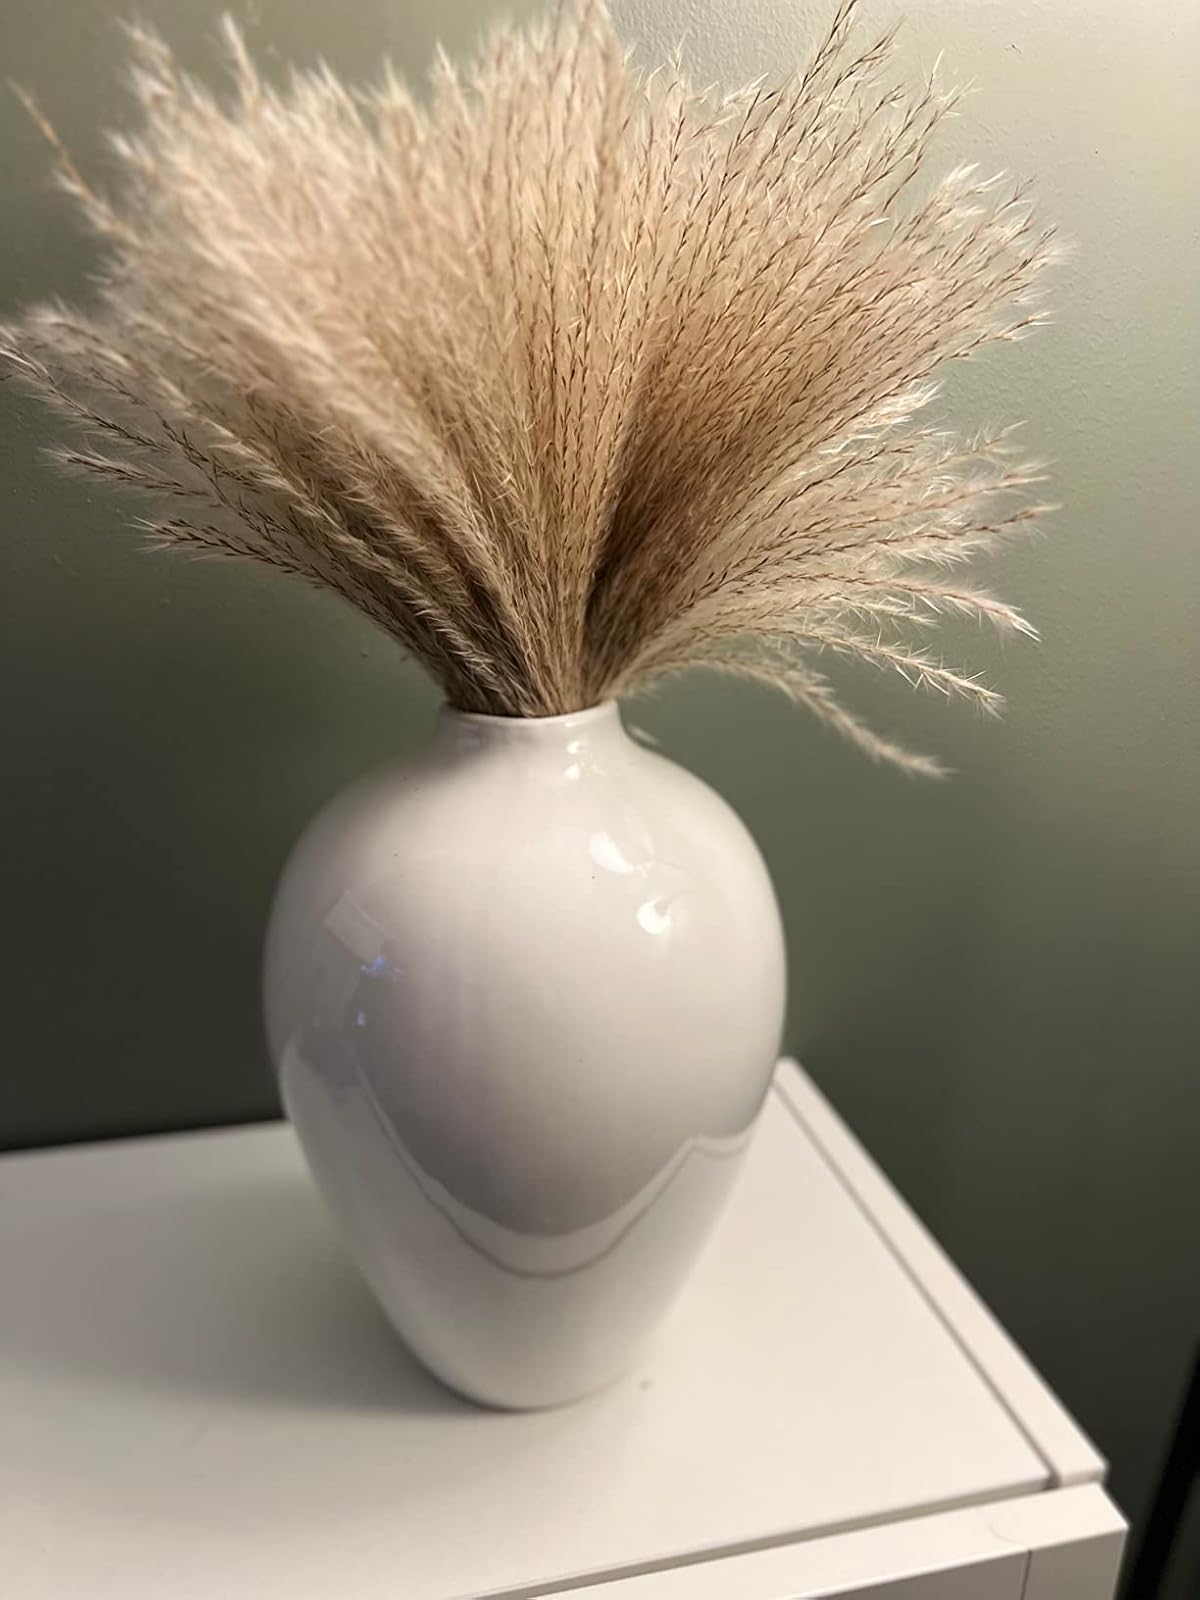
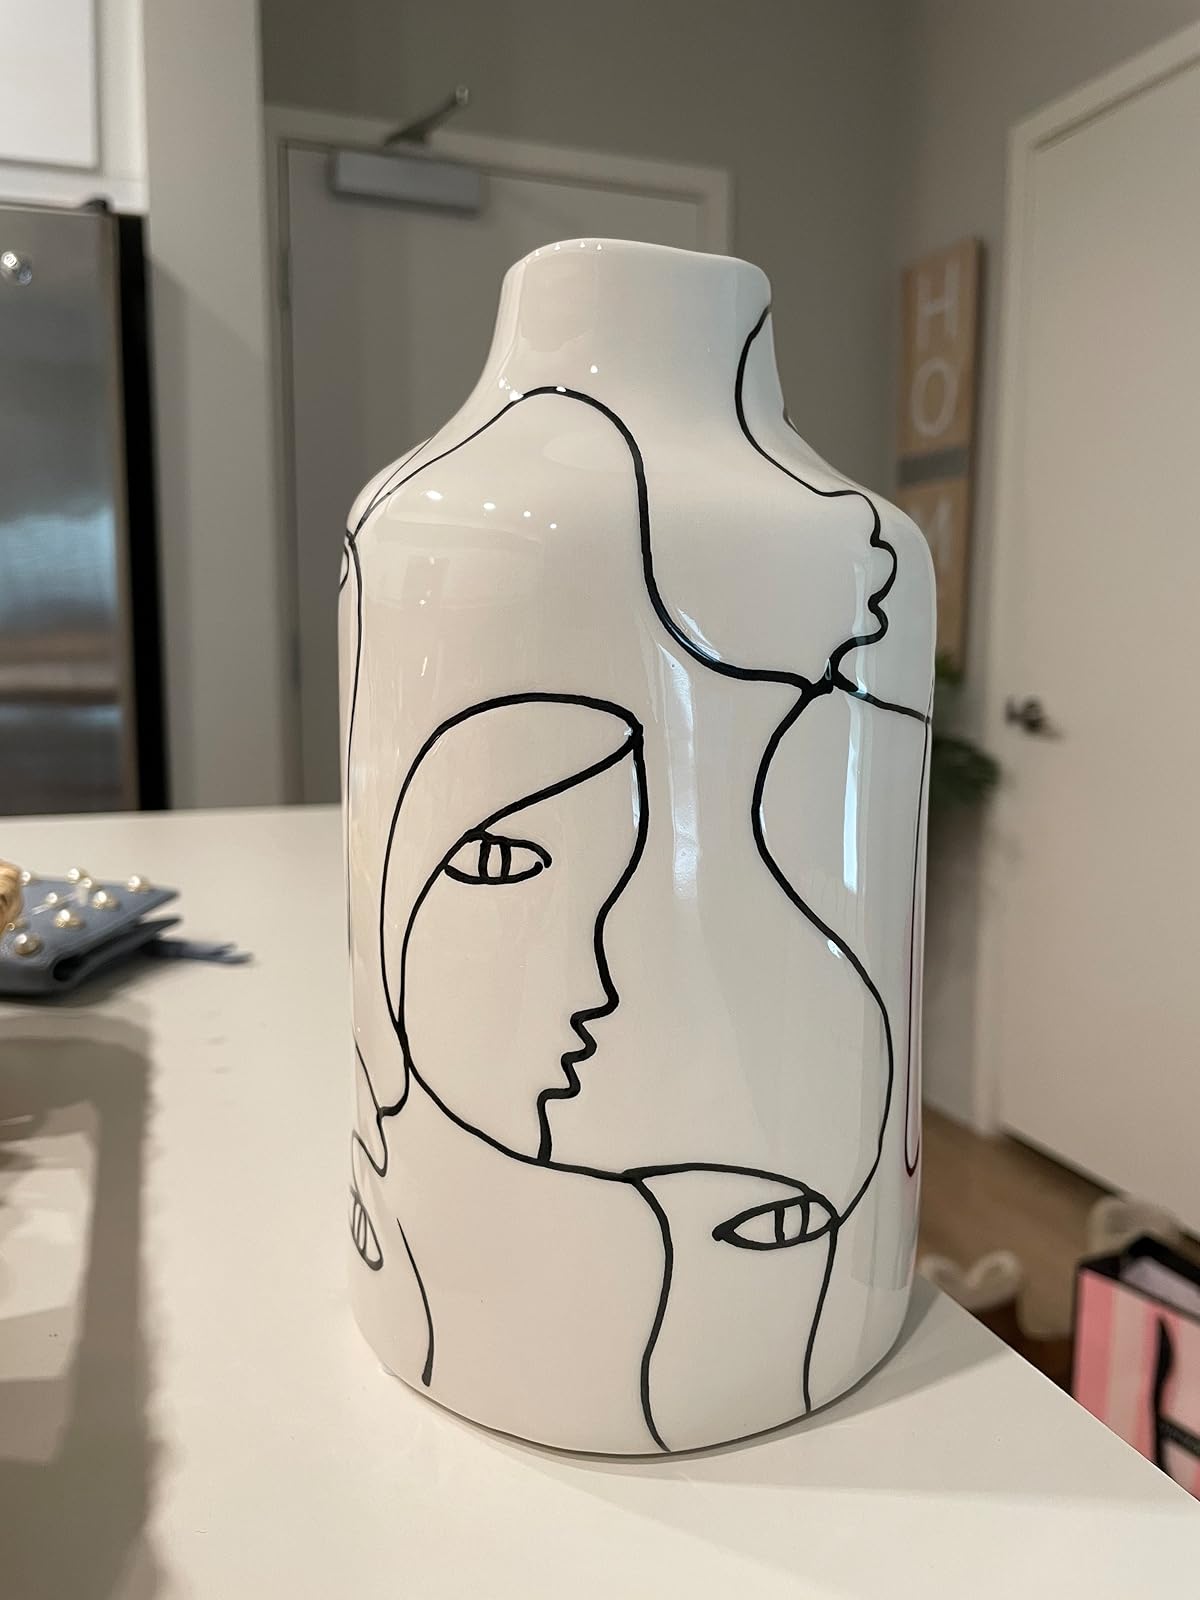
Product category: vase
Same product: no